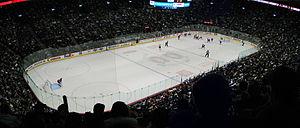
Les Canadiens de Montréal affrontent les Sabres de Buffalo au Centre Bell le 3 avril 2010.
Le Centre Bell, auparavant connu sous le nom de Centre Molson, est une salle omnisports située à Montréal, au Québec. Il s'agit notamment du domicile des Canadiens de Montréal de la Ligue nationale de hockey depuis le 16 mars 1996, lorsque l'équipe a quitté le Forum de Montréal.
Les Canadiens de Montréal sont une franchise de hockey sur glace professionnel située à Montréal dans la province de Québec au Canada. L’équipe est membre de la Division Atlantique de l’Association de l’Est dans la Ligue nationale de hockey. Bien que le nom le plus utilisé pour désigner cette équipe soit les « Canadiens de Montréal », son nom officiel est le Club de hockey Canadien, inc.